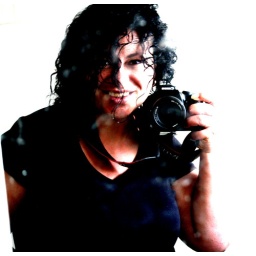
taken in me bathroom and yes i didnt clean the glass ...